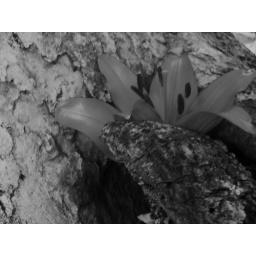
flower in tree